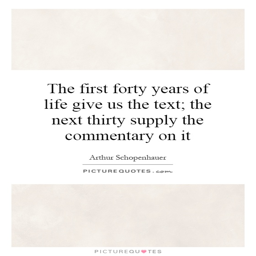
give us the text ; the next thirty supply the commentary on it